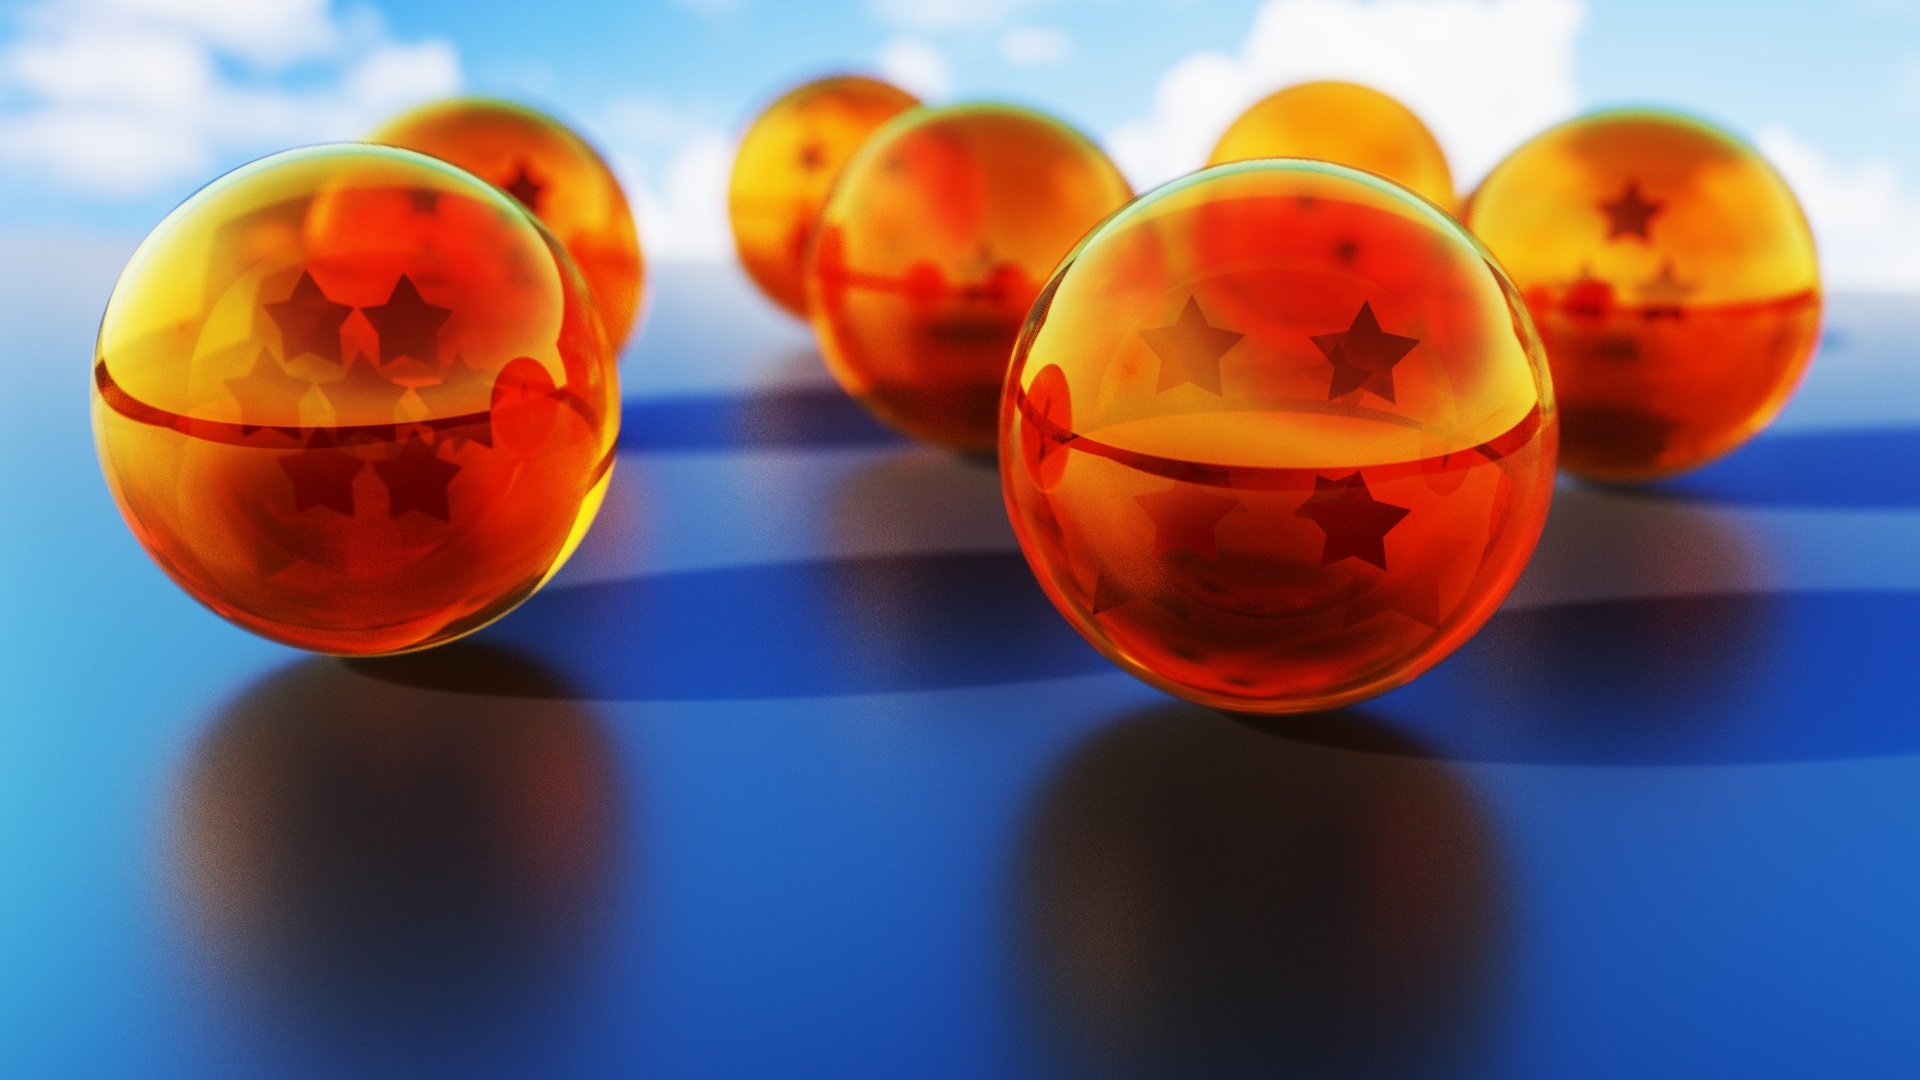
plant, fruit, flower, glass, food, red, produce, color, blue, yellow, japanese, ball, sphere, dragon, crystal, shape, manga, macro photography, flowering plant, computer wallpaper, land plant, shenron